SEAT León

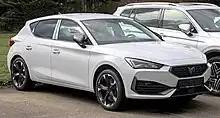
Cupra León hatchback

The "Typ" 5F SEAT León is available with the following internal combustion engines all featuring direct injection and turbocharging, and like the previous generations they are shared with other marques of the Volkswagen Group: